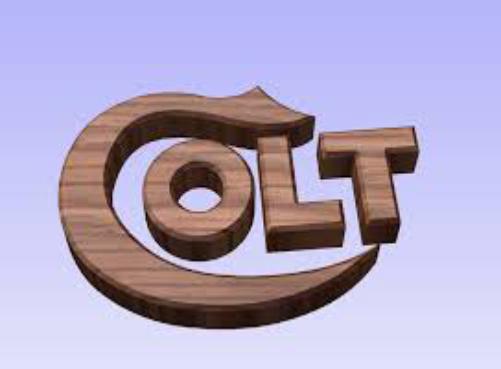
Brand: Colt
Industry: Others